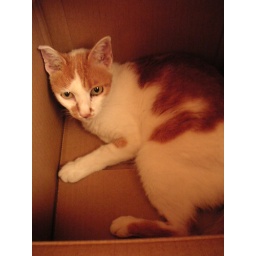
cat in box